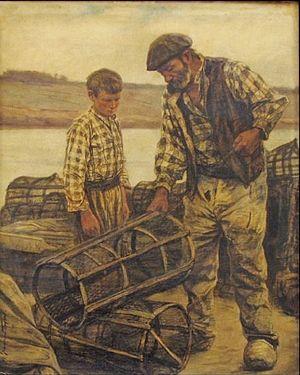
Achille Granchi-Taylor